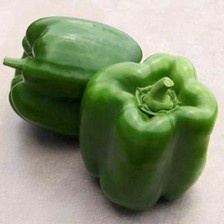
Label: capsicum